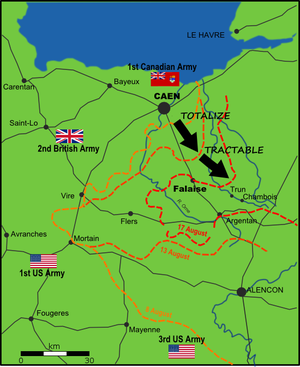
Operation Tractable / Indledende fremstød mod Falaise
Allierede gevinster under de canadiske offensiver Totalize og Tractable
Operation Tractable var den afsluttende canadisk-polske offensiv under Operation Overlord – slaget om Normandiet – under 2. Verdenskrig. Målet var at erobre den strategisk vigtige by Falaise og derefter byerne Trun og Chambois. Operationen blev gennemført af 1. canadiske armé mod den tyske Heeresgruppe B og var et led i den største omringning på Vestfronten under 2. verdenskrig. Trods en langsom start på offensiven med mindre terrængevinster nord for Falaise betød taktiske fornyelser af Stanisław Maczeks 1. polske panserdivision under fremrykningen mod Chambois, at Falaise-lommen kunne delvis lukkes den 19. august 1944 og indeslutte næsten 300.000 tyske soldater i lommen.